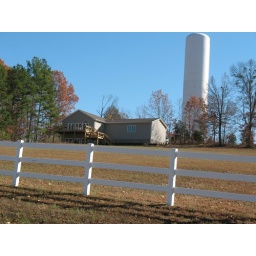
Ken's new house in front of water tower